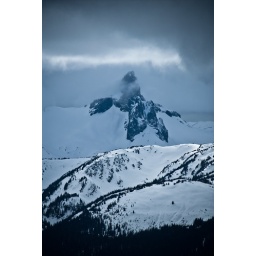
Another shot of black tusk. Had an opening in the clouds for about 30sec to take this.